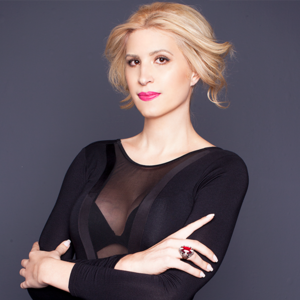
100 Women est une série multi-formats créée en 2013 par la BBC. La série concerne le rôle des femmes au XXIᵉ siècle et inclut des événements à Londres et à Mexico. Après la publication de la liste, l'émission, intitulée BBC's Women Season, est diffusée pendant trois semaines, pendant lesquelles la BBC propose également des rapports en ligne, des débats et des articles sur les femmes. Les femmes du monde entier sont encouragées à participer sur Twitter, en commentant la liste, ainsi que les entretiens et les débats qui suivent sa publication. Une nouvelle liste de lauréates est publiée chaque année depuis 2013.